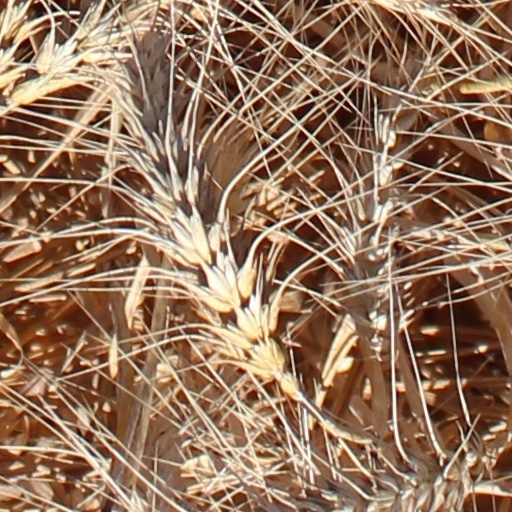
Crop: wheat